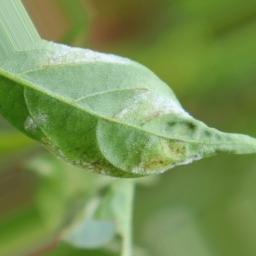
Label: powdery mildew